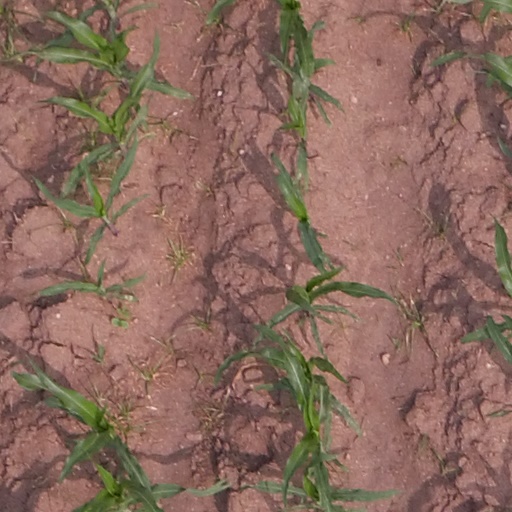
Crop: maize; corn